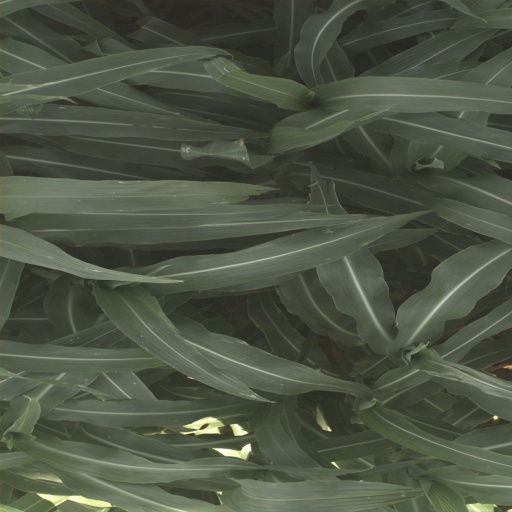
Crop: sorghum